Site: brandenburg
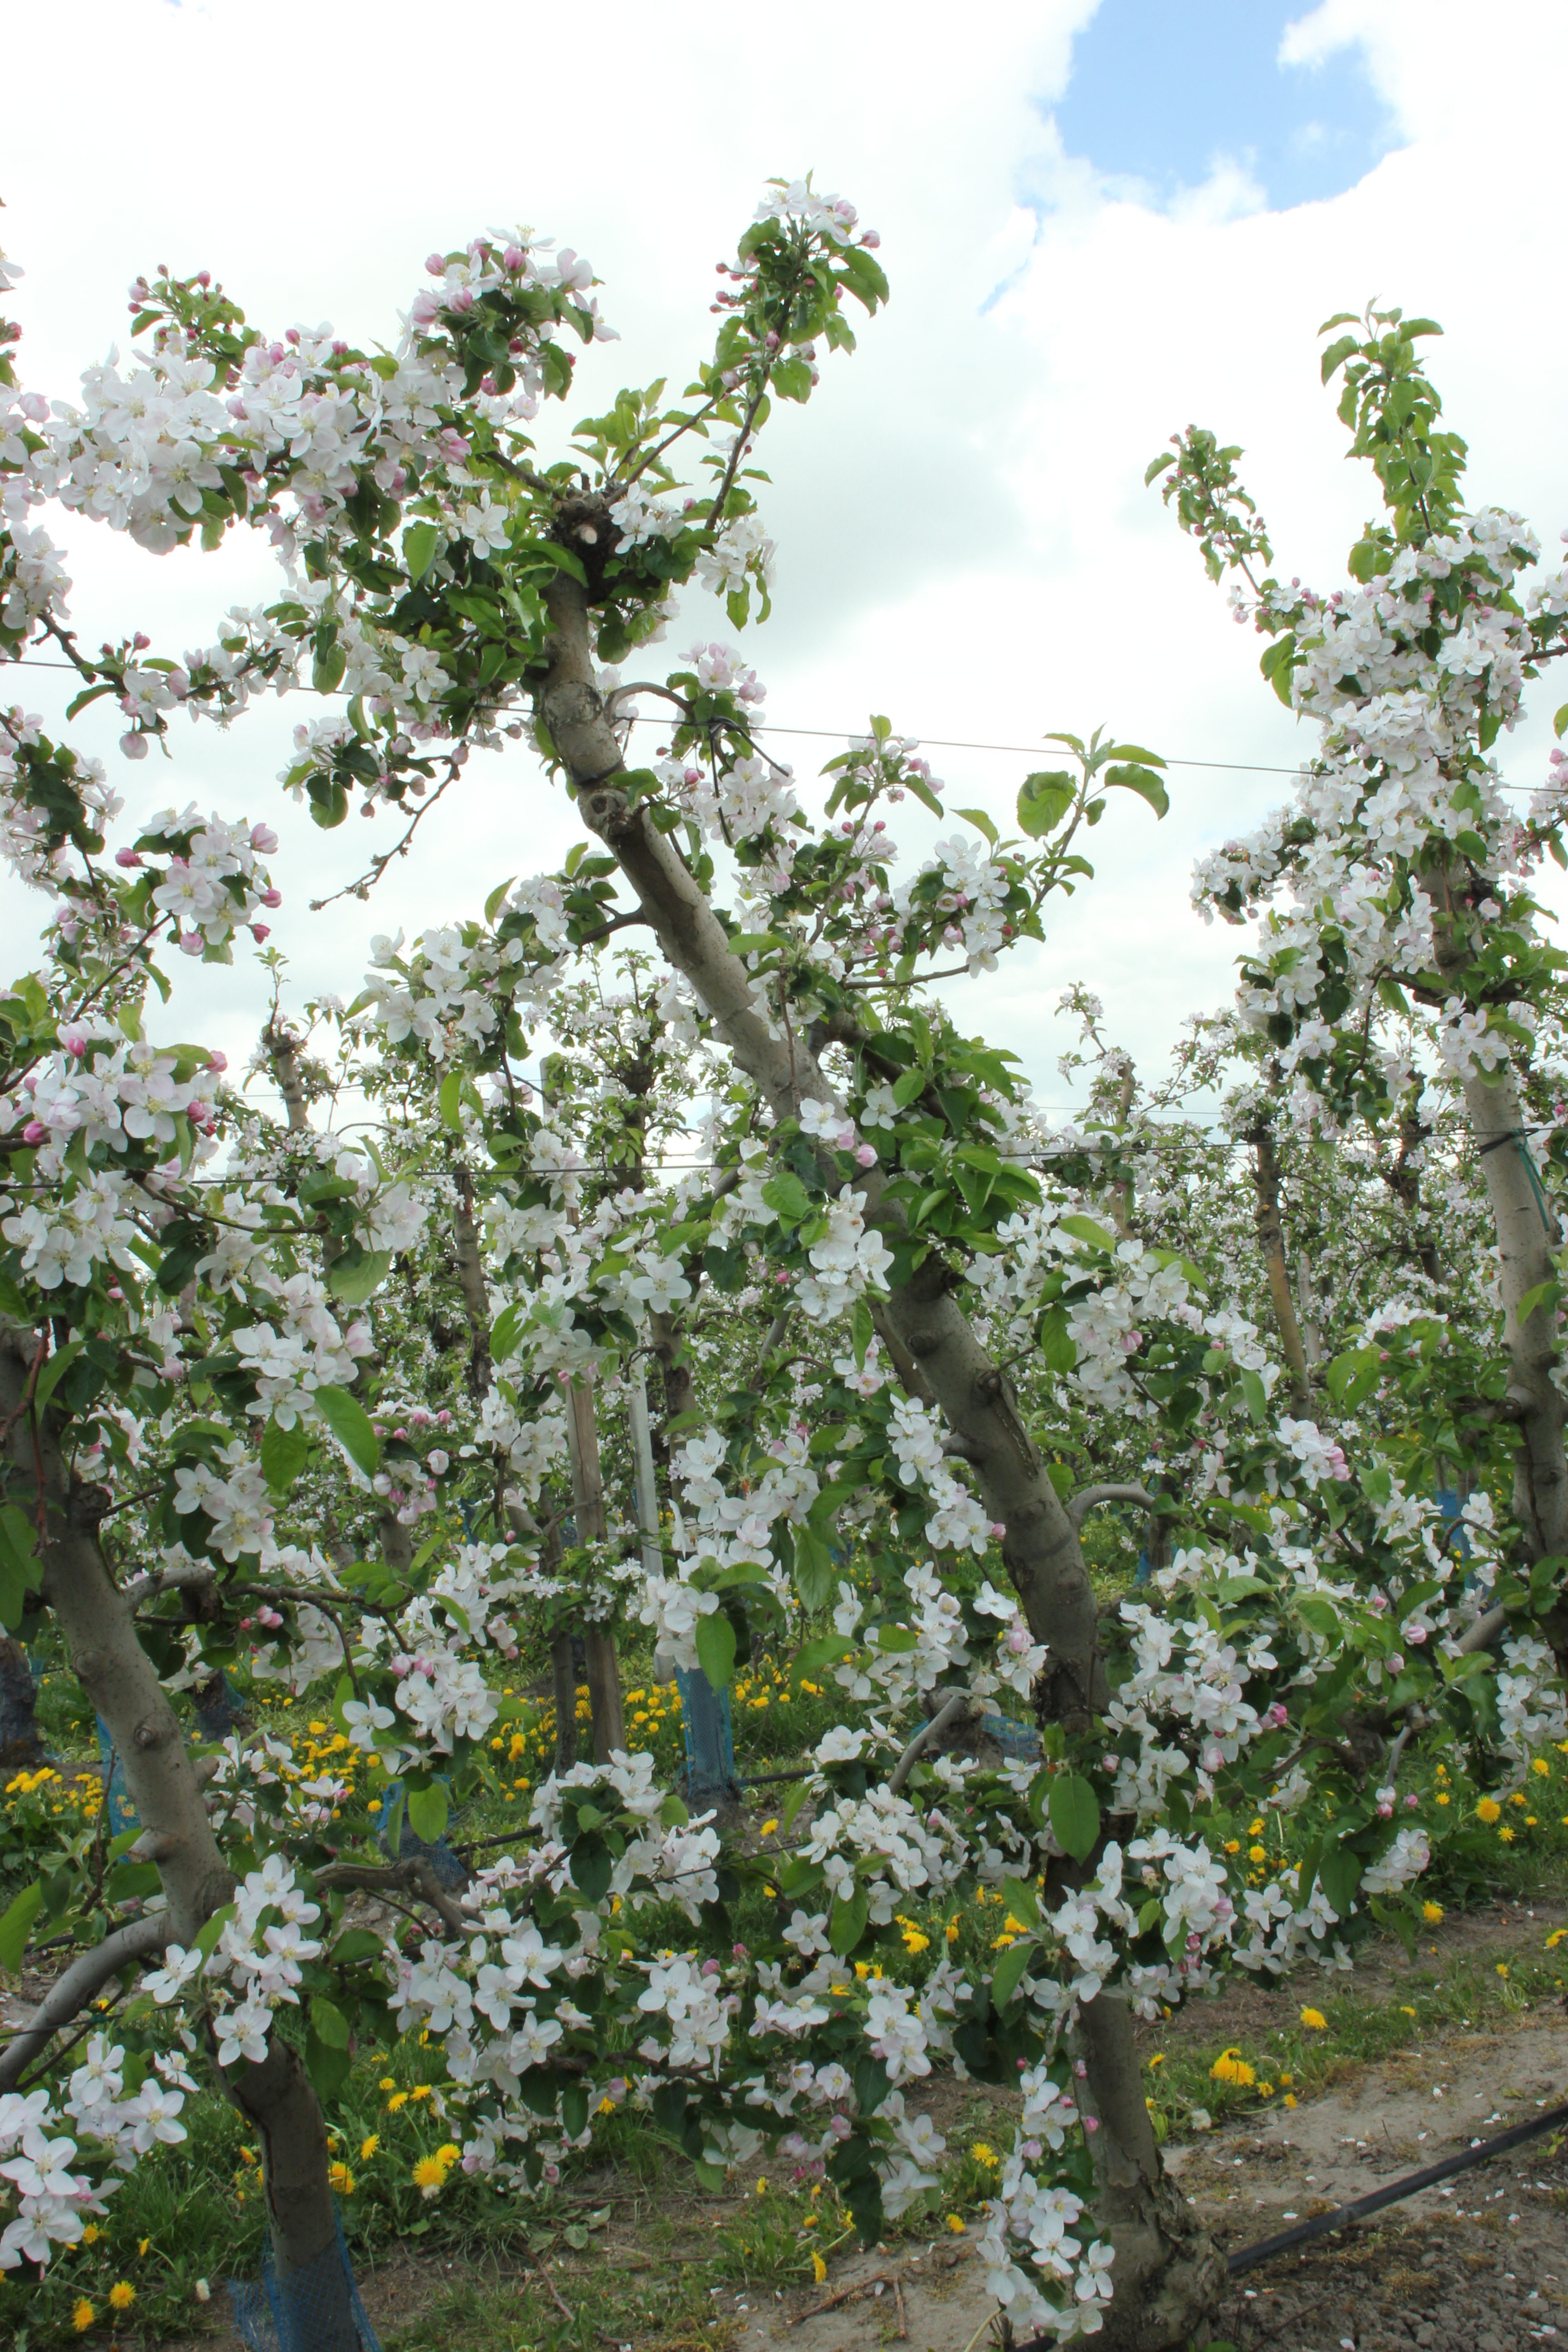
Growth stage (BBCH 65): Flowering